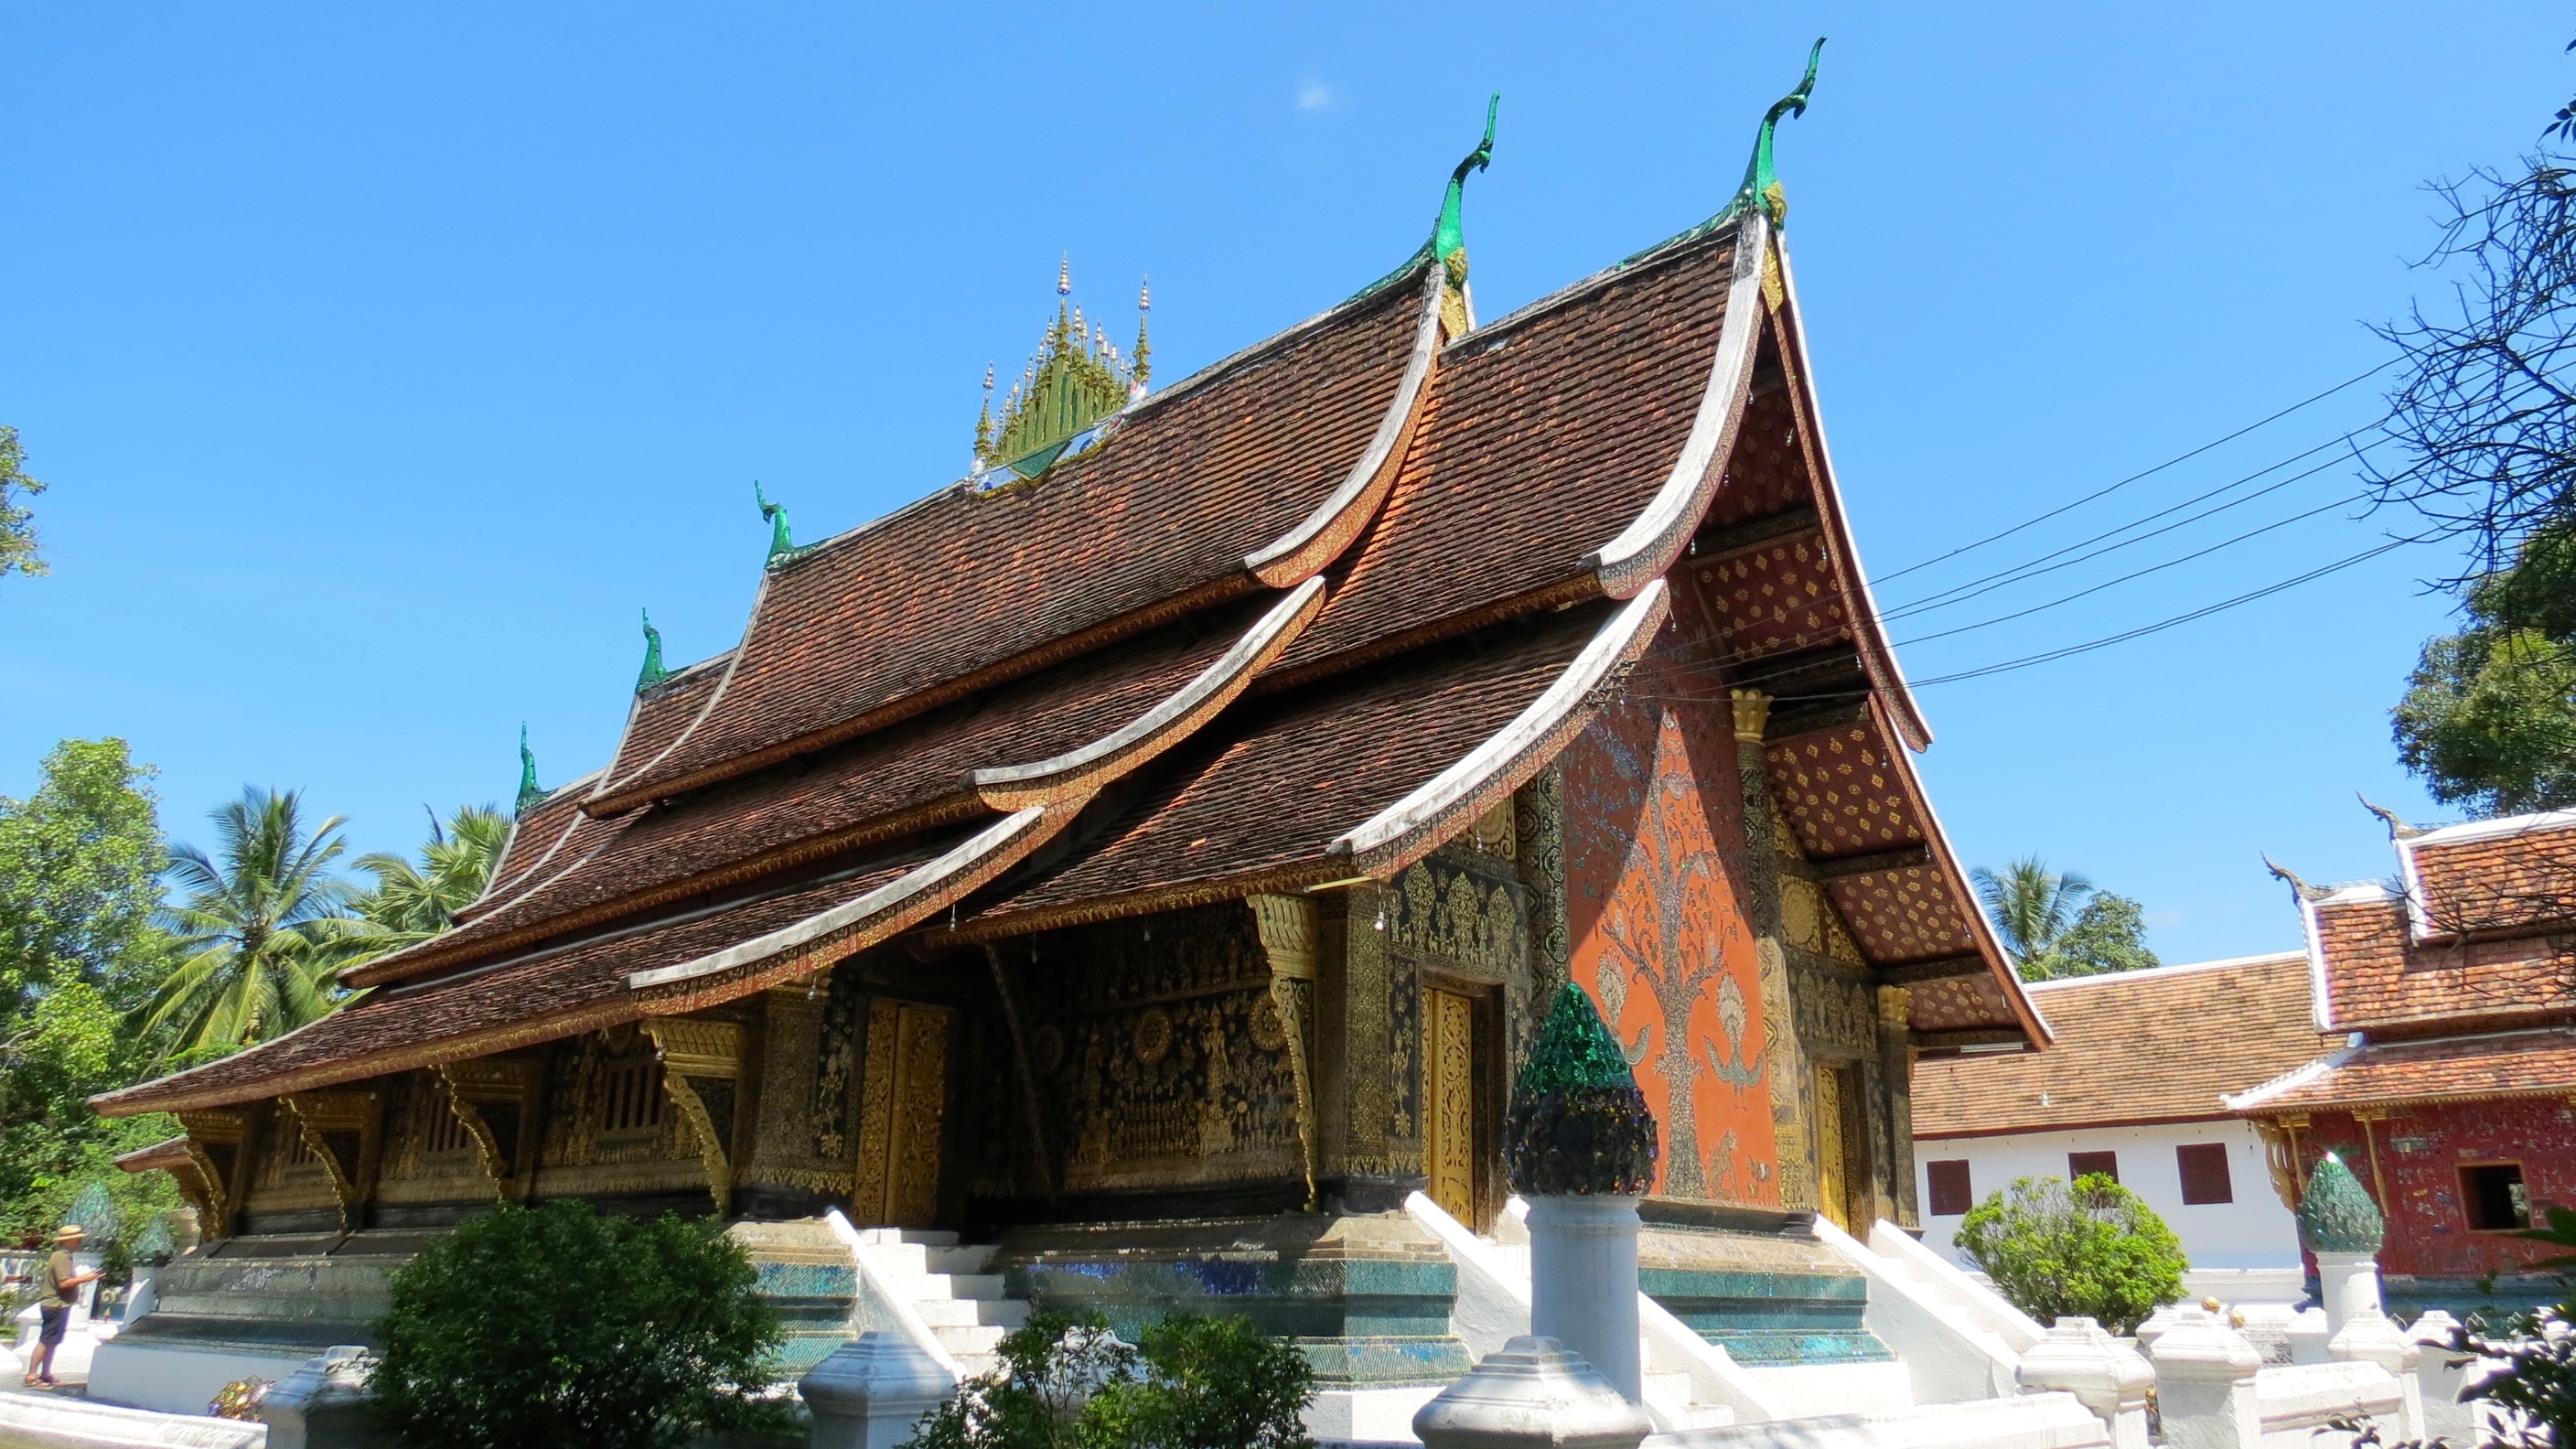
building, buddhism, asia, place of worship, temple, shrine, chinese architecture, laos, wat, historic site, luangprabang